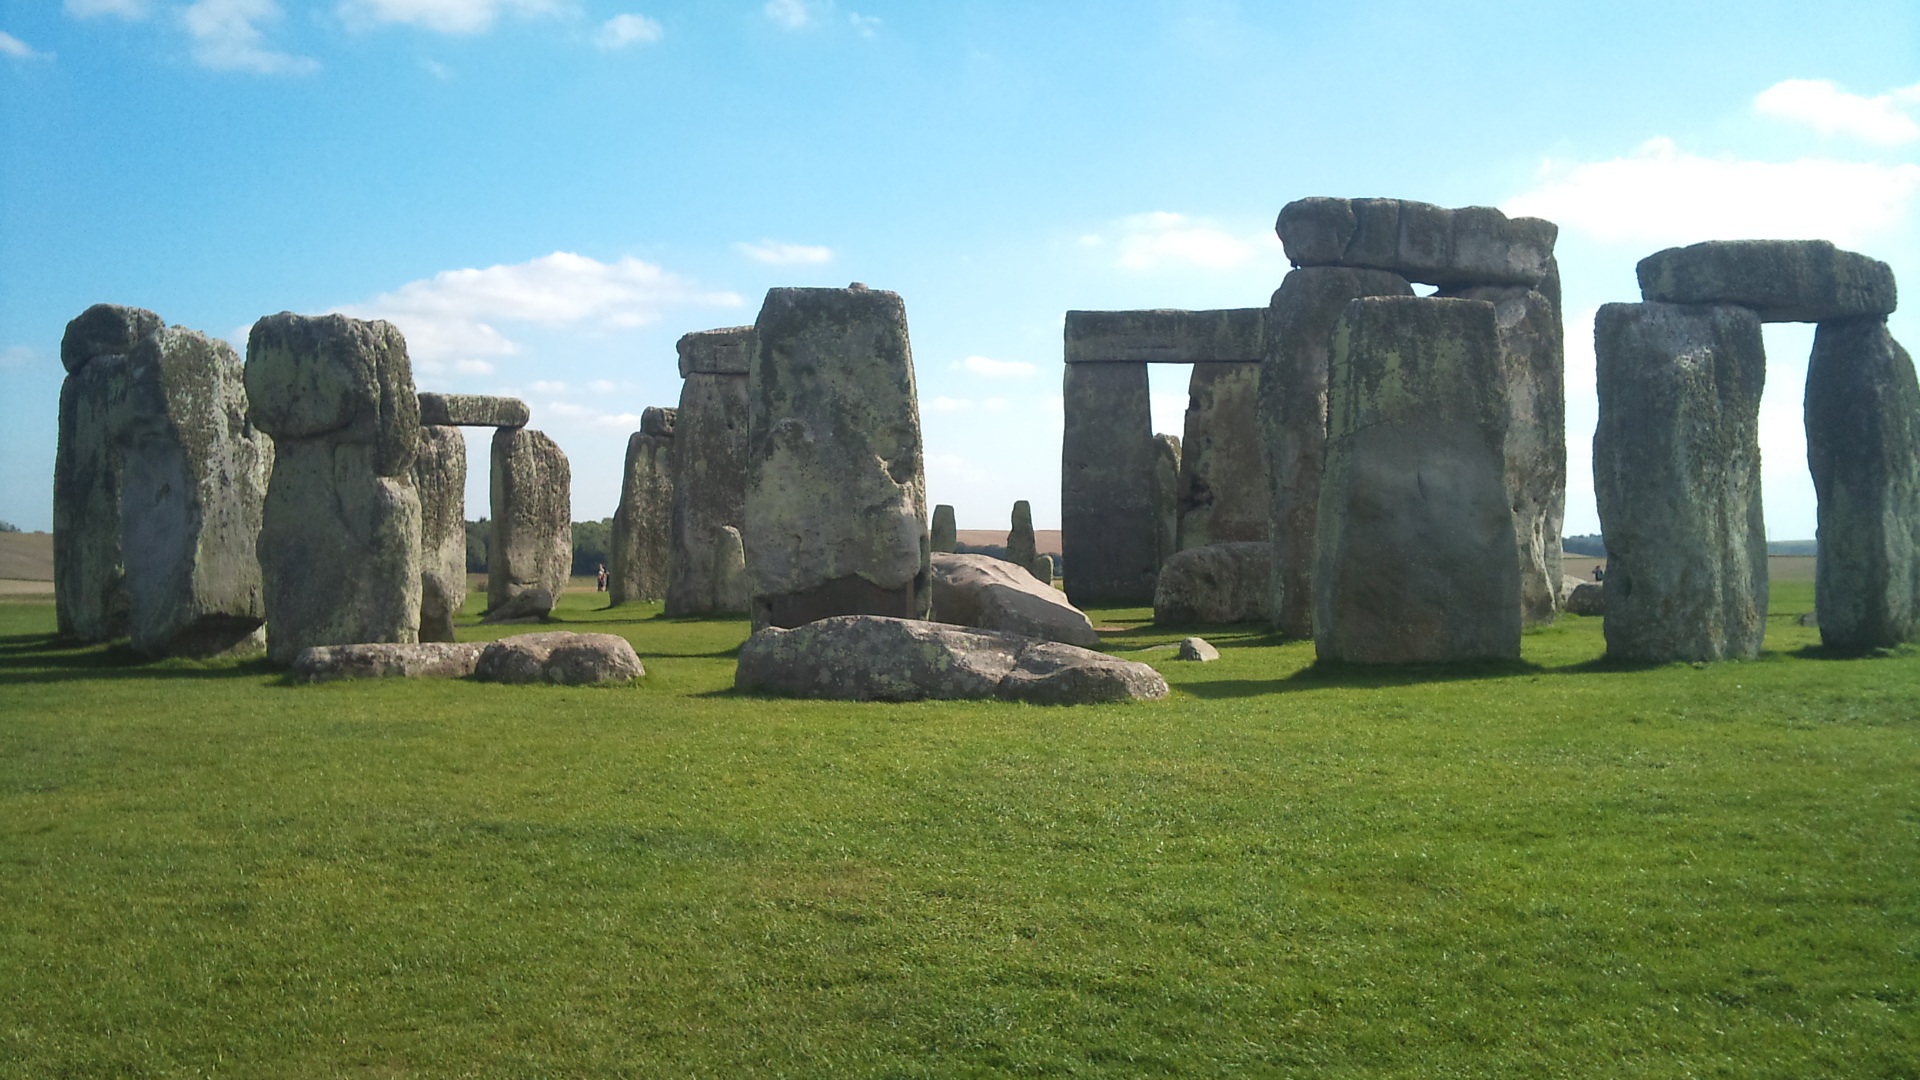
rock, stone, monument, travel, europe, ancient, landmark, tourism, uk, england, ruins, history, prehistoric, stonehenge, monolith, archaeological site, prehistory, megalith, stone henge, megalithic, historic site, ancient history